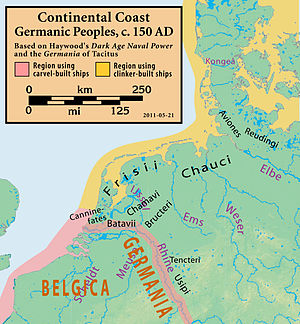
Chaukere
Germanske folk ca. 150 e.Kr.
Chaukerne var en germansk folkestamme, der boede i lavlandsområdet mellem floderne Ems og Elben på begge sider af Weser ved nordsøkysten og så langt ind i landet som til øvre Weser. Langs kysten levede de på kunstige forhøjninger kaldet verfter, der var byggede høje nok til at forblive tørre selv under det højeste tidevand. En tæt befolkning af chaukere boede længere inde i landet, og de formodes at have levet på en måde svarende til de andre germanske stammers liv i området.